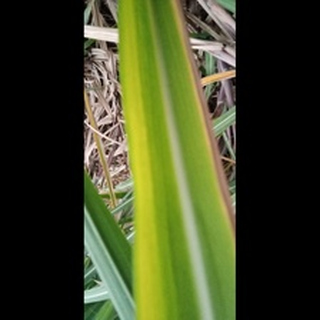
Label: sugarcane_yellow_leaf_disease